Leanid Marakou

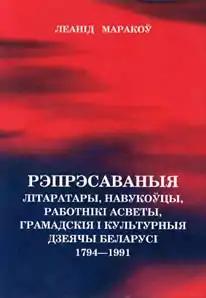
Marakou's encyclopedia of Repressed Belarusians, including those who died under Joseph Stalin

Marakou (Belarusian: Леанід Маракоў, Russian: Леонид Моряков, pseudonyms: Vladimir Moryakov, Anatole Sinchukousky) graduated from the Minsk Radioengineering Institute in 1984. He worked as a maintenance engineer at the Minsk Computer Plant, then at the National Academy of Sciences of Belarus. In 1990s, Marakou became an importer of electronic equipment.